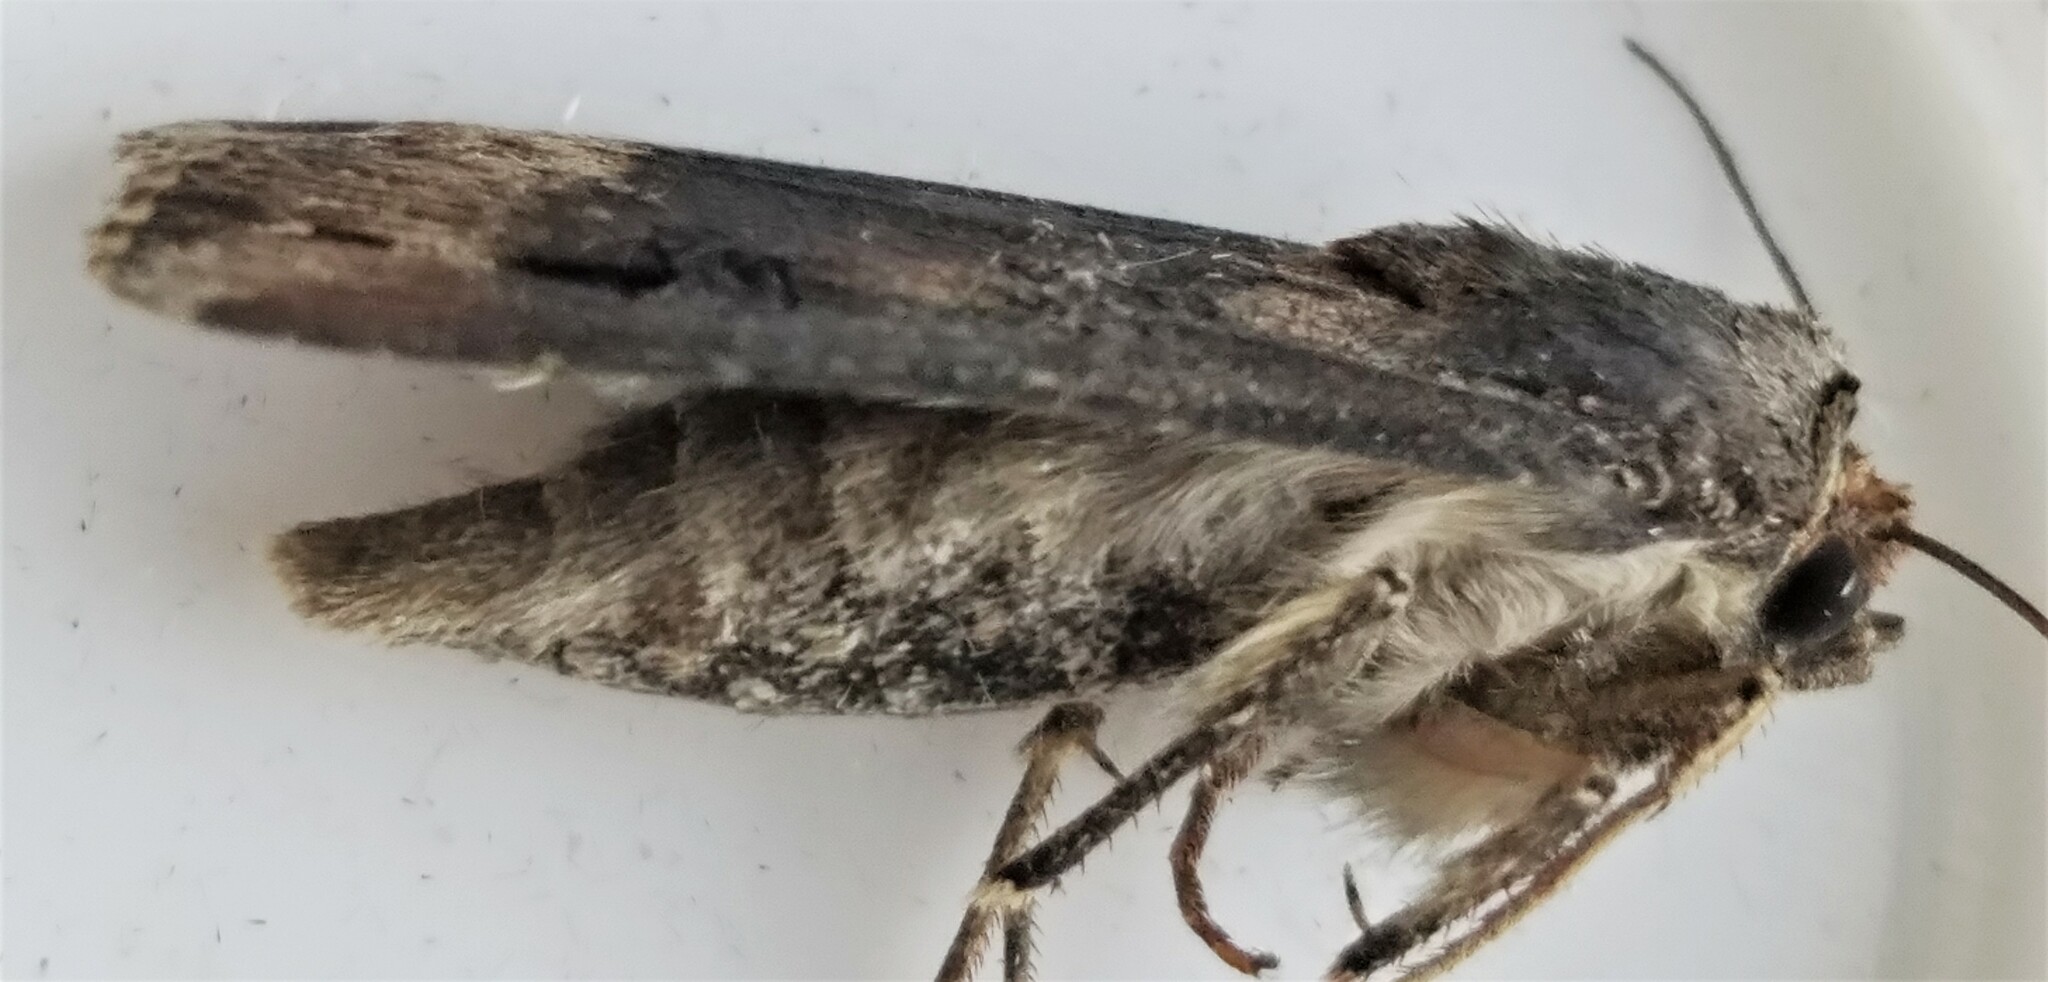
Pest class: cutworms